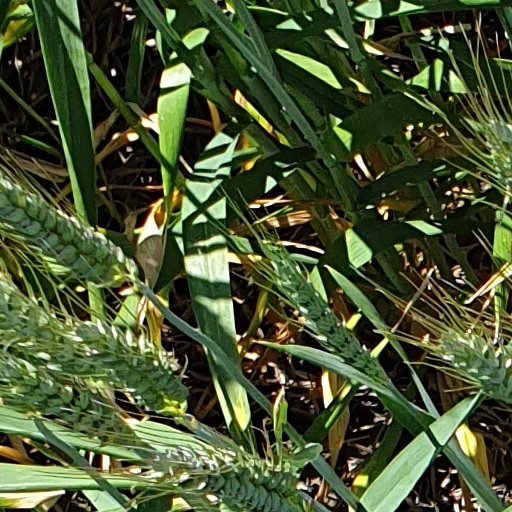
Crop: wheat